Gary Allan

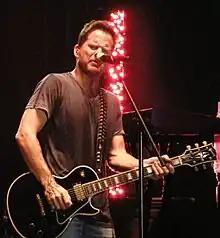
Allan performing at Harrah's Metropolis in Metropolis, Illinois southwest of Evansville, Indiana, July 2010

Allan's first "Greatest Hits" collection was released on March 6, 2007. A Number One album on the "Billboard" Top Country Albums charts, the album reprised the greatest hits from his first six albums, as well as two new songs. One of these, titled "A Feelin' Like That", was co-written by David Lee Murphy and Ira Dean (the latter a former member of Trick Pony); the single peaked at No. 12 on the country singles charts.